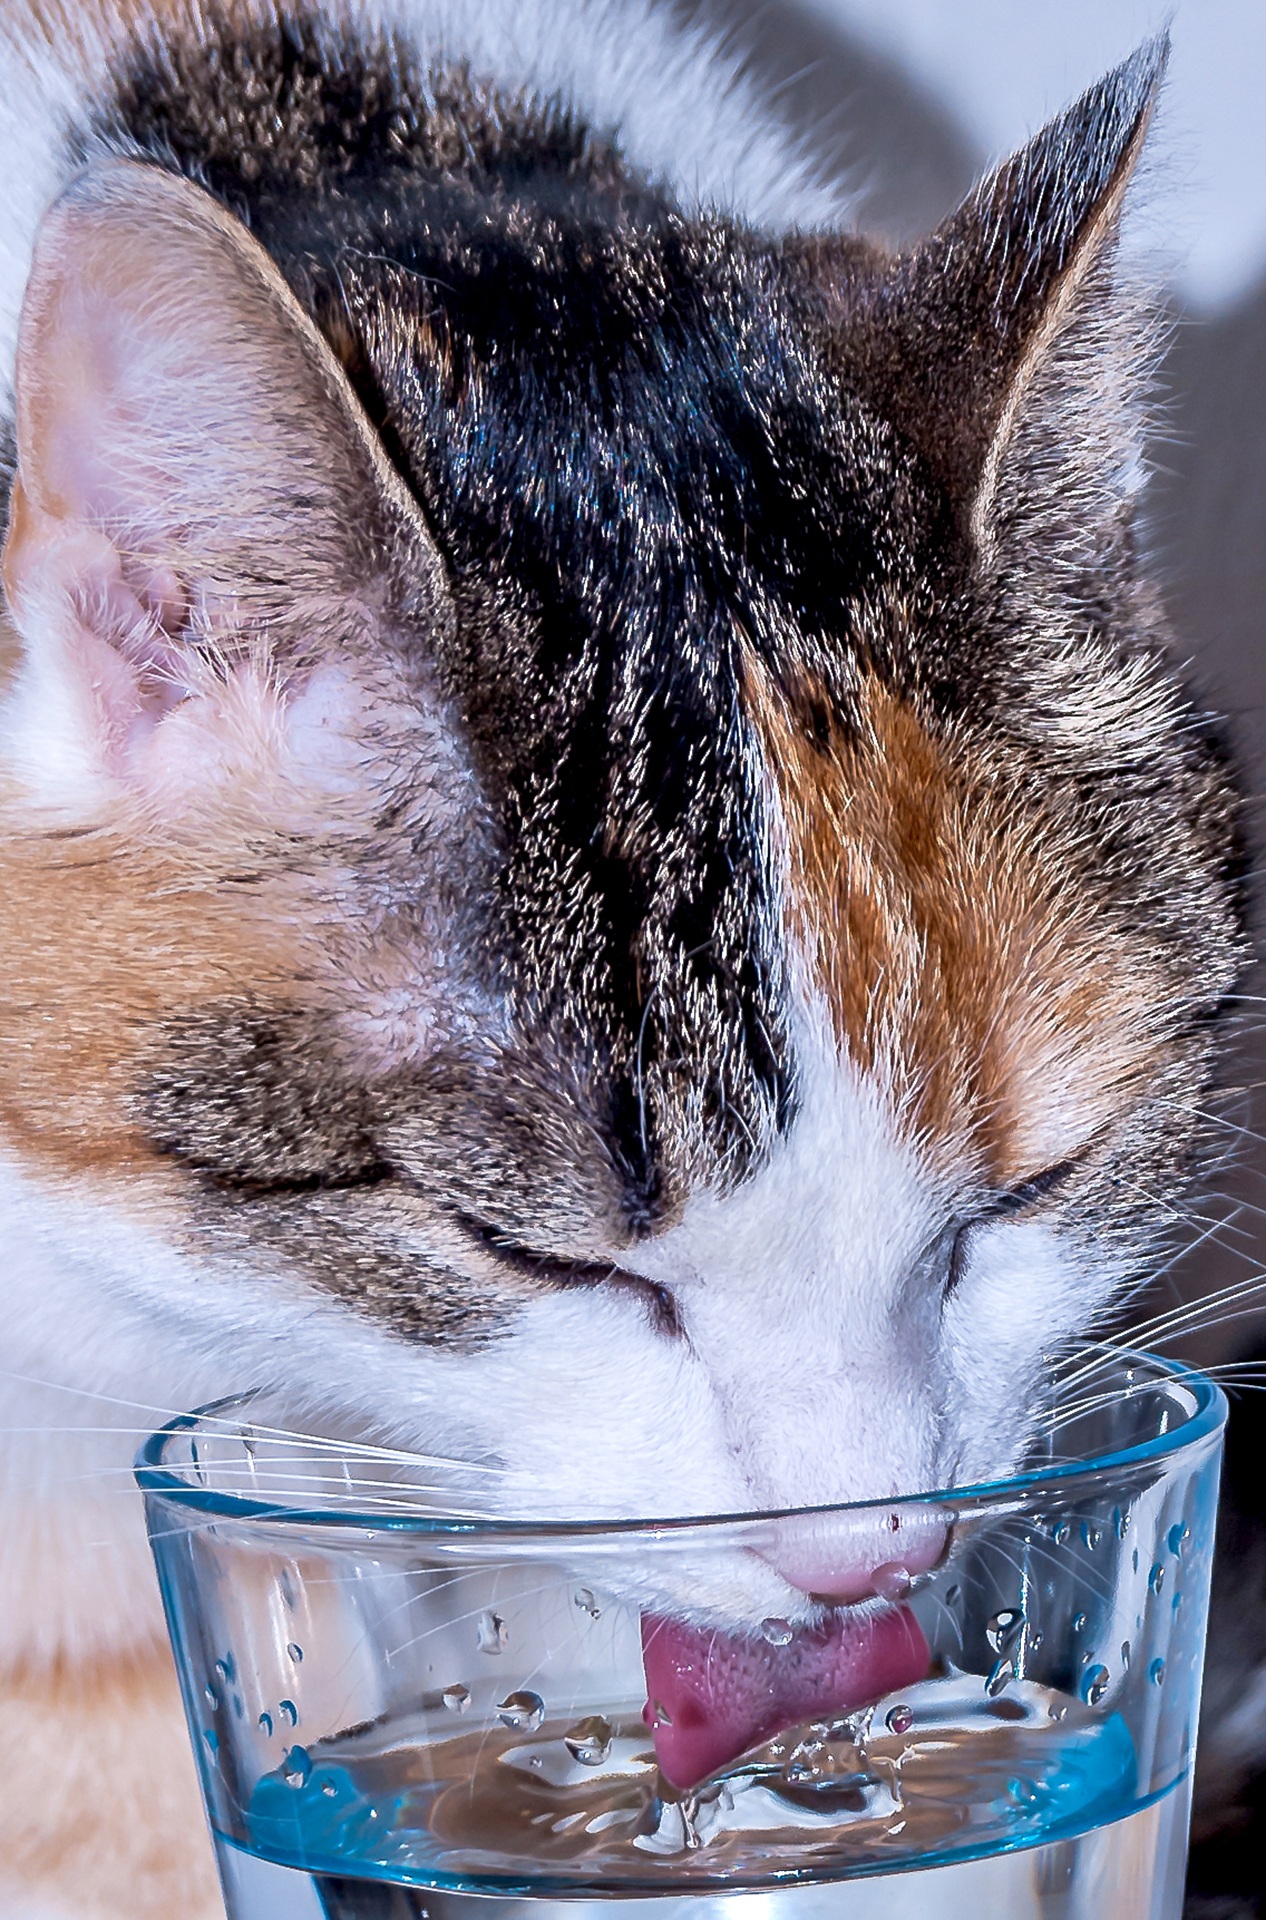
water, glass, animal, pet, portrait, kitten, cat, mammal, drink, colorful, close up, face, nose, whiskers, eye, drinking, head, skin, tongue, organ, mieze, domestic cat, cat face, lucky cat, three coloured, interested, three colors, dog like mammal, small to medium sized cats, cat like mammal